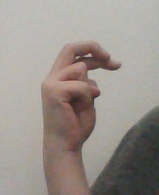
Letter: zay